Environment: lab
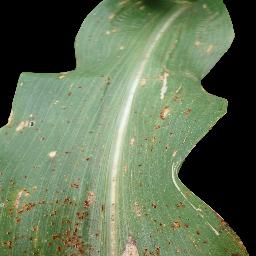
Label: common_rust